Nabeel Rajab

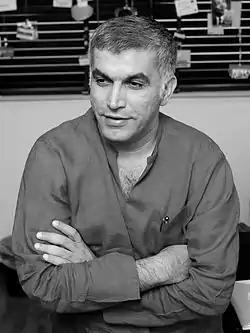
Nabeel Rajab in July 2011

Nabeel Rajab (born 1 September 1964) is a Bahraini human rights activist and opposition figure. He is the president of the Bahrain Centre for Human Rights (BCHR), a member of the Advisory Committee of Human Rights Watch's Middle East Division, deputy secretary general for the International Federation for Human Rights (FIDH), member of the Advisory Board of the Bahrain Rehabilitation and Anti-Violence Organization (BRAVO), co-founder of the Gulf Centre for Human Rights (GCHR), and former chairman of CARAM Asia.